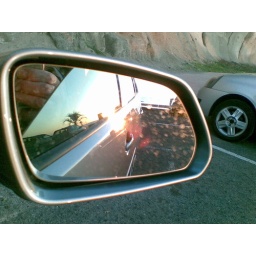
Sunset in car mirror